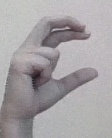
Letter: thal